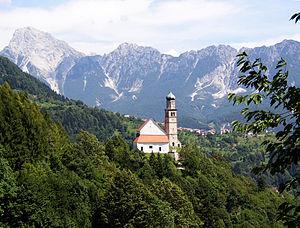
La Pieve San Pietro in Carnia est une église située sur la commune de Zuglio dans la province d'Udine, au Frioul-Vénétie Julienne.
Une piève est une église importante construite en milieu rural à un point de rencontre de plusieurs territoires paroissiaux. Le mot piève désigne aussi l'ensemble des paroisses qui relèvent d'une même piève (église) ainsi que le territoire correspondant.
La Carnie est une région historico-géographique dans le Nord-Ouest du Frioul dont les communes, parties de la région autonome de Frioul-Vénétie Julienne, dépendent toutes administrativement de l'ancienne province d'Udine. On y parle couramment le dialecte carnique de la langue minoritaire reconnue, le frioulan.